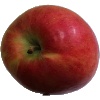
Label: Apple Crimson Snow 1